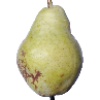
Label: Pear Williams 1